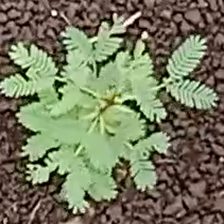
Weed species: Dwarf_cassia_(Chamaecrista pumila)